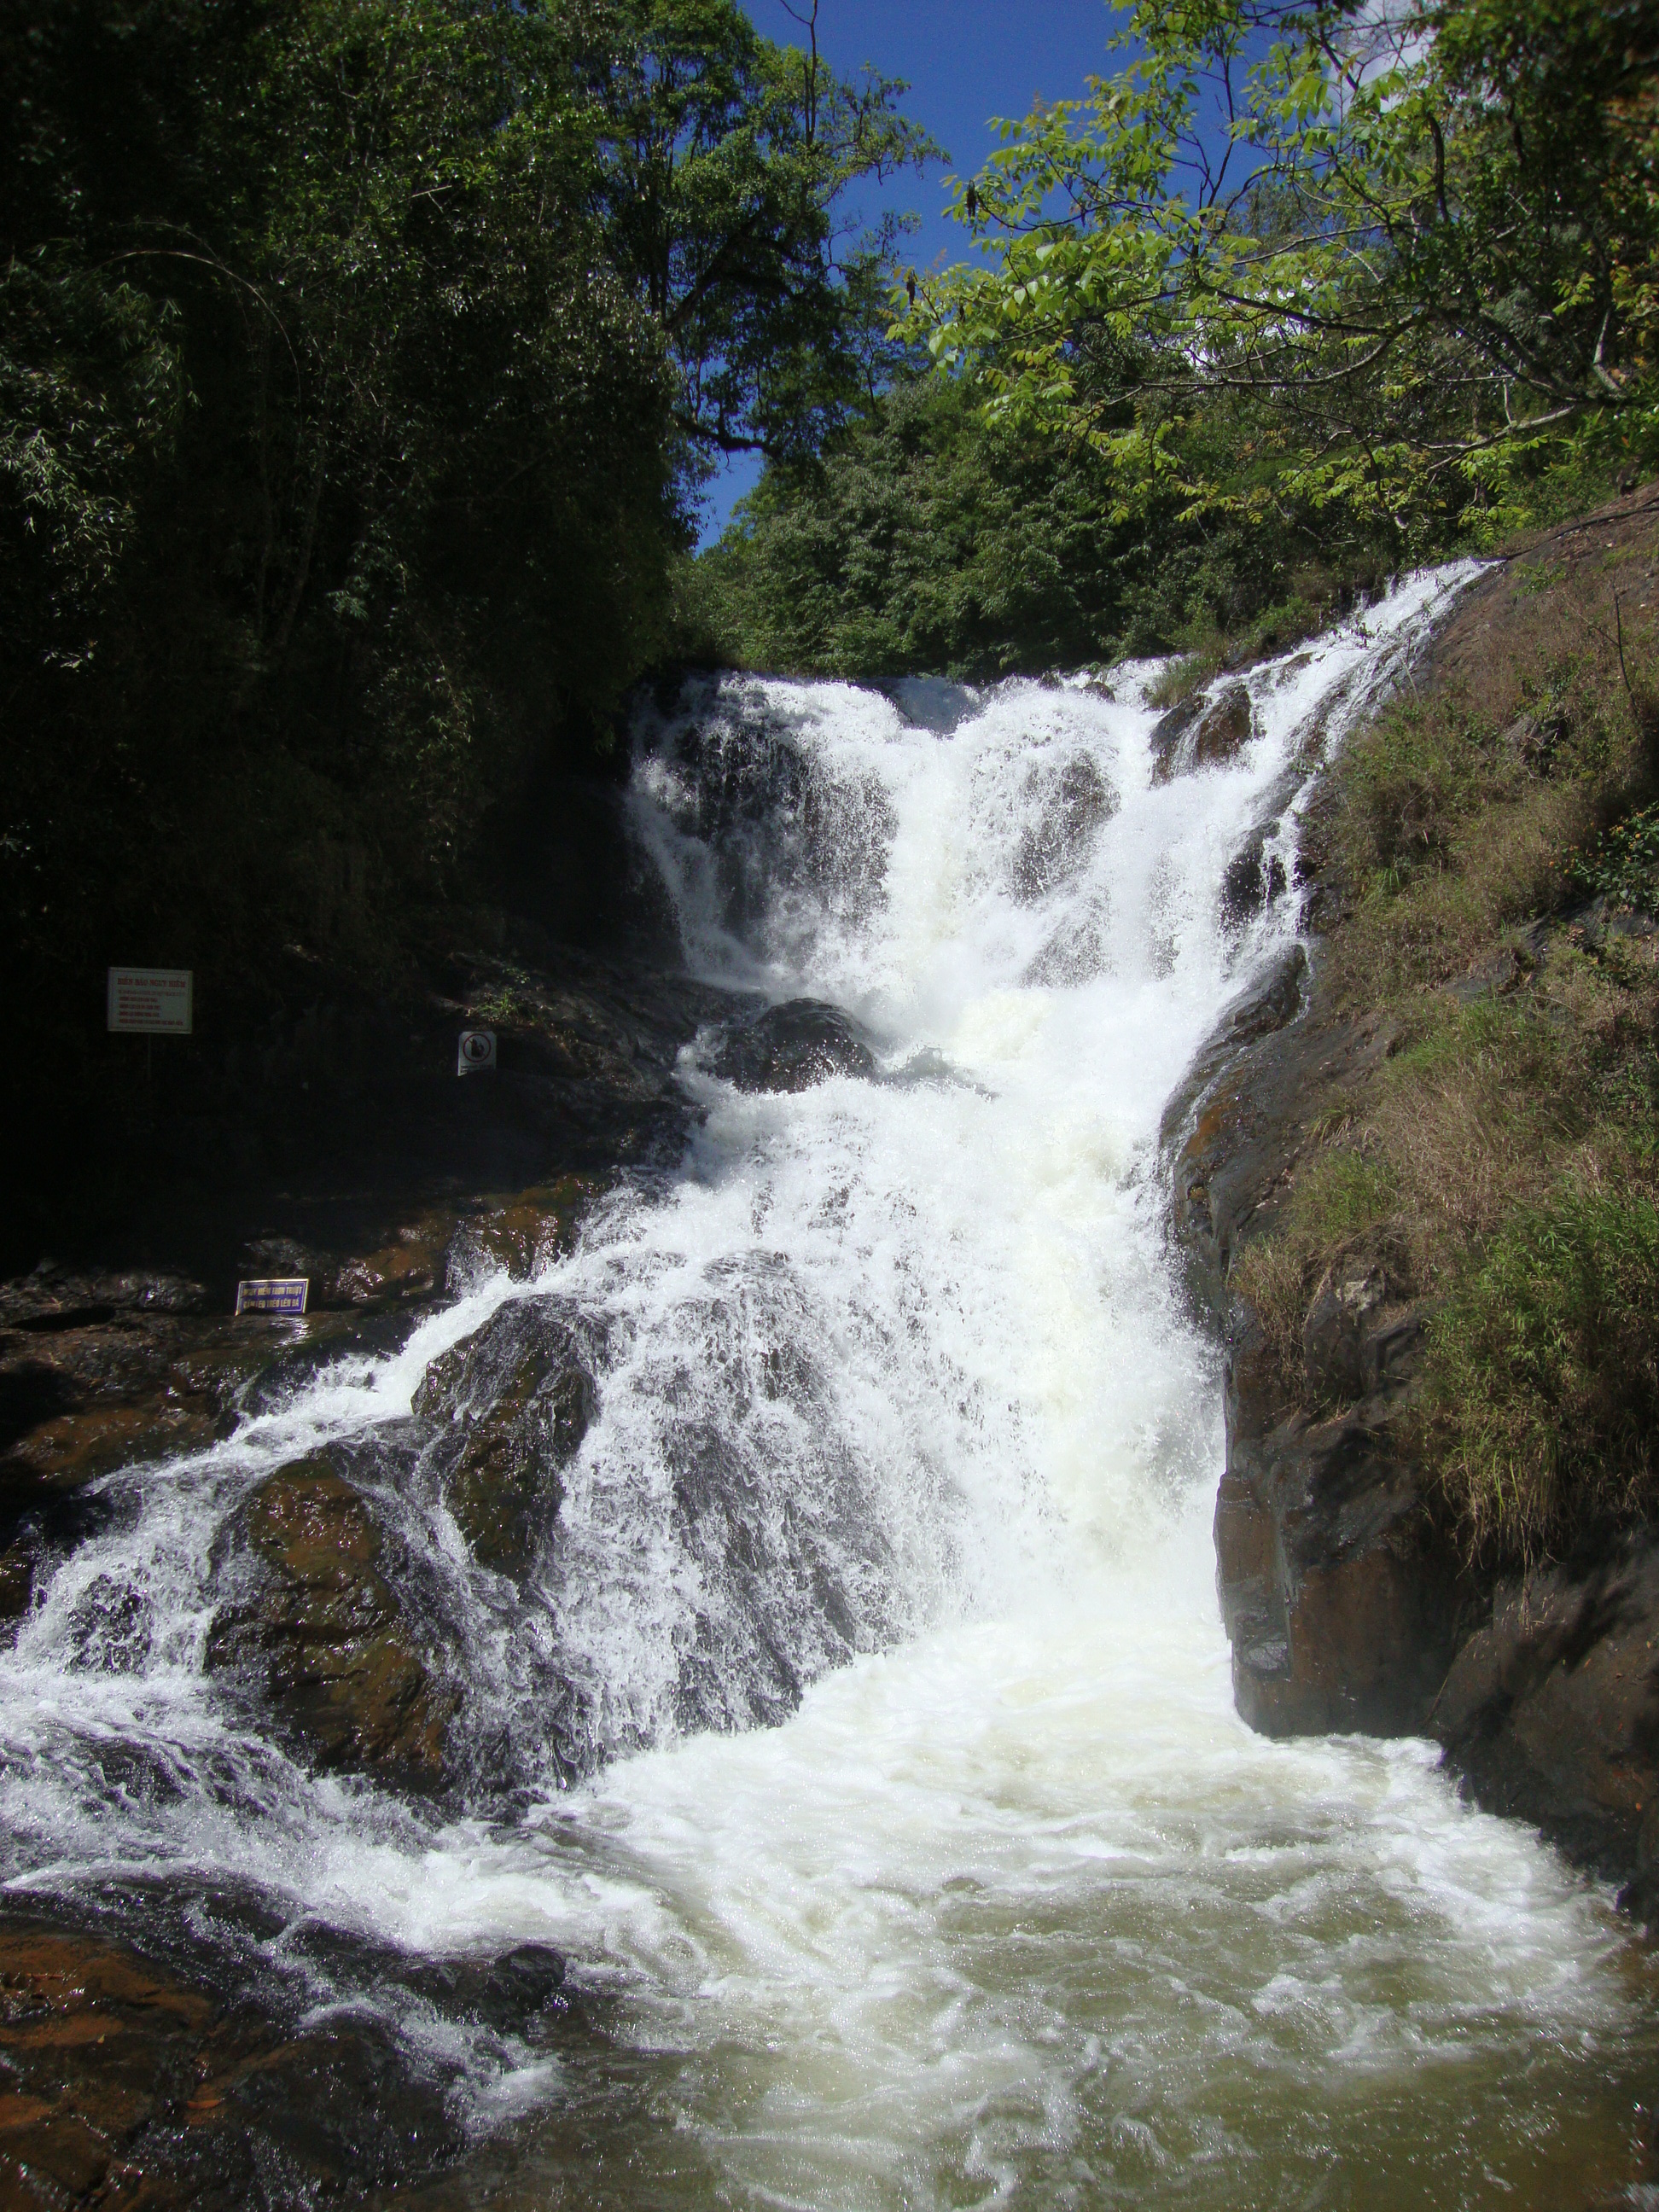
user: text: Lá cây trong hình có màu gì?
assistant: text: Xanh lá cây

user: text: Trong hình có bao nhiêu tấm biển báo?
assistant: text: Hai

user: text: Thác nước trong hình tên là gì?
assistant: text: Thác nước trong hình tên là thác Datanla.

user: text: Các biển báo trong hình gợi ý điều gì về trải nghiệm du lịch tại địa điểm này?
assistant: text: Chúng cảnh báo du khách về các mối nguy hiểm tiềm ẩn tại thác Datanla, cho thấy đây là một địa điểm tự nhiên có thể có những khu vực nguy hiểm hoặc các hoạt động cần thận trọng.

user: text: Nước từ thác chảy xuống tạo thành dòng suối như thế nào và các biển báo bên cạnh có ý nghĩa gì?
assistant: text: Nước từ thác Datanla chảy xiết qua các ghềnh đá tạo thành dòng suối có nhiều bọt trắng, và các biển báo nhằm cảnh báo nguy hiểm, nhắc nhở du khách giữ an toàn khi tham quan địa điểm du lịch Đà Lạt này.